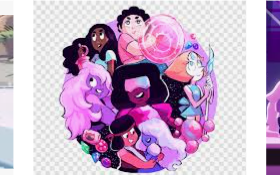
Portrait style: Cartoon Portrait